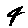
Label: 4